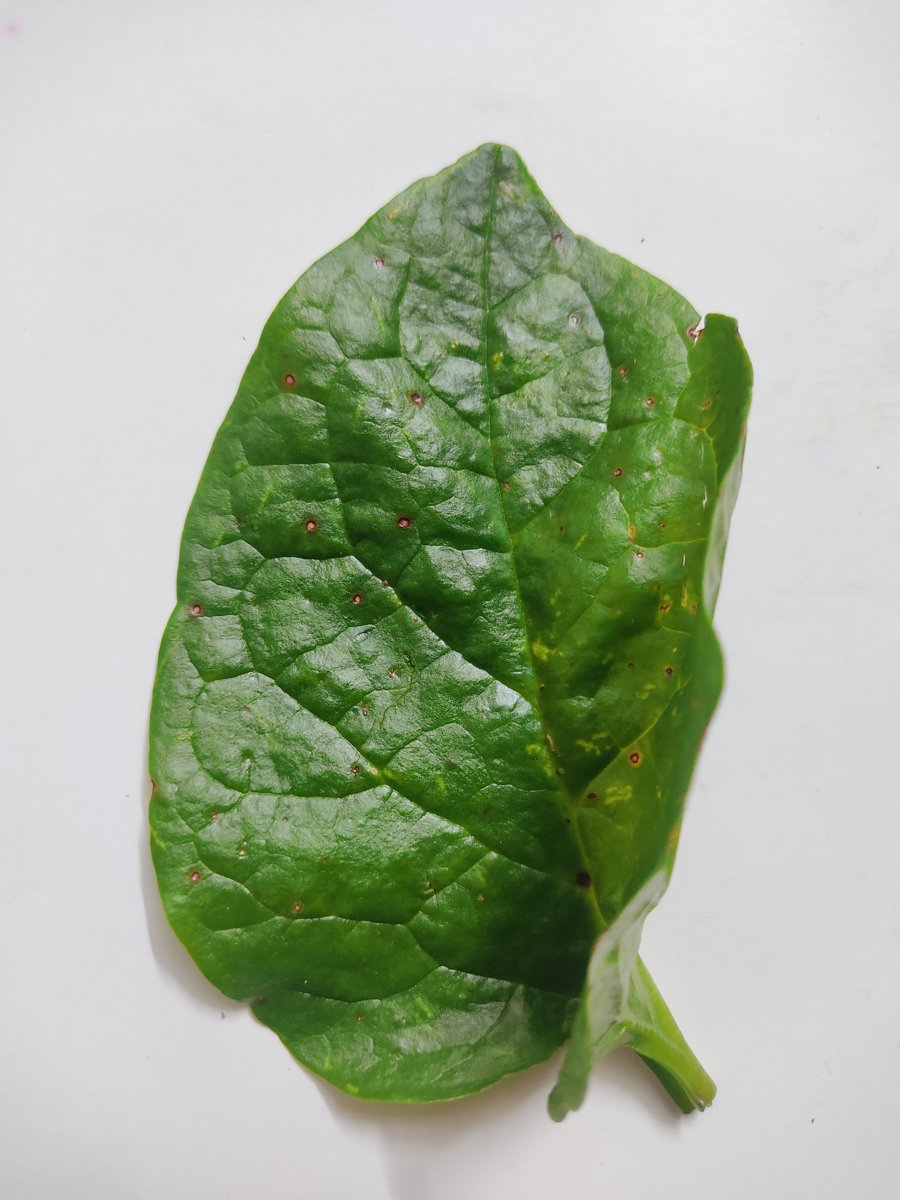
Label: Bacterial-Spot